Downburst

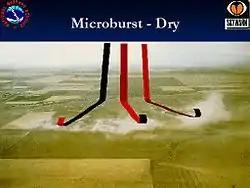
Dry microburst schematic

A downburst is created by a column of sinking air that after hitting the surface spreads out in all directions and is capable of producing straight-line winds of over , often producing damage similar to, but distinguishable from, that caused by tornadoes. Downburst damage radiates from a central point as the descending column spreads out when hitting the surface, whereas tornado damage tends towards convergent damage consistent with rotating winds. To differentiate between tornado damage and damage from a downburst, the term straight-line winds is applied to damage from microbursts.